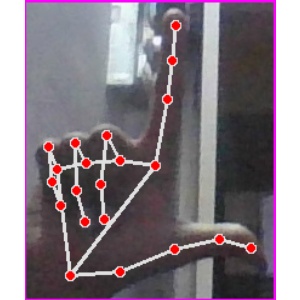
अक्षर: ल